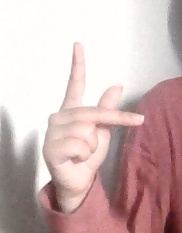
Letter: dha